Faras Cathedral

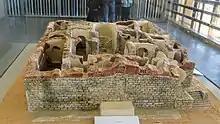
Model of the ruins of the Cathedral of Faras

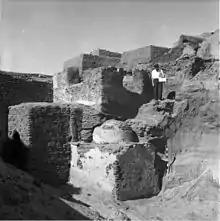
Eastern facade of the cathedral

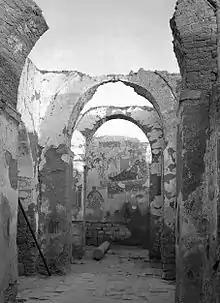
Northern nave

Faras Cathedral was a cathedral in the Lower Nubian city of Faras. It was the original seat of the Diocese of Faras.